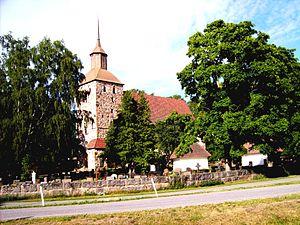
Cet article recense les églises évangéliques-luthériennes de Finlande.